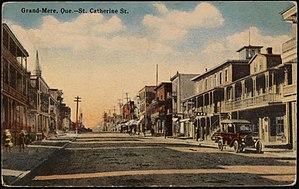
Grand-Mère est une ancienne ville du Québec, au Canada, fusionnée à la ville de Shawinigan en 2002. L'ancienne ville est située dans le secteur nord de la nouvelle ville, de part et d'autre de la rivière Saint-Maurice, et à 45 km au nord de Trois-Rivières. La population de Grand-Mère était de 13 179 habitants en 2001, de 14 223 en 1996 et de 14 287 en 1991. La superficie de Grand-Mère est de 63 km².